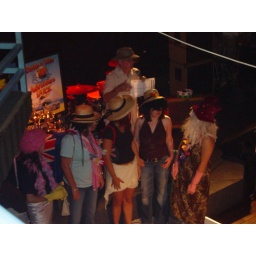
Dressed the girls in ugly clothes and the winner won a bag of lousy stuff like peanuts and rubbish.